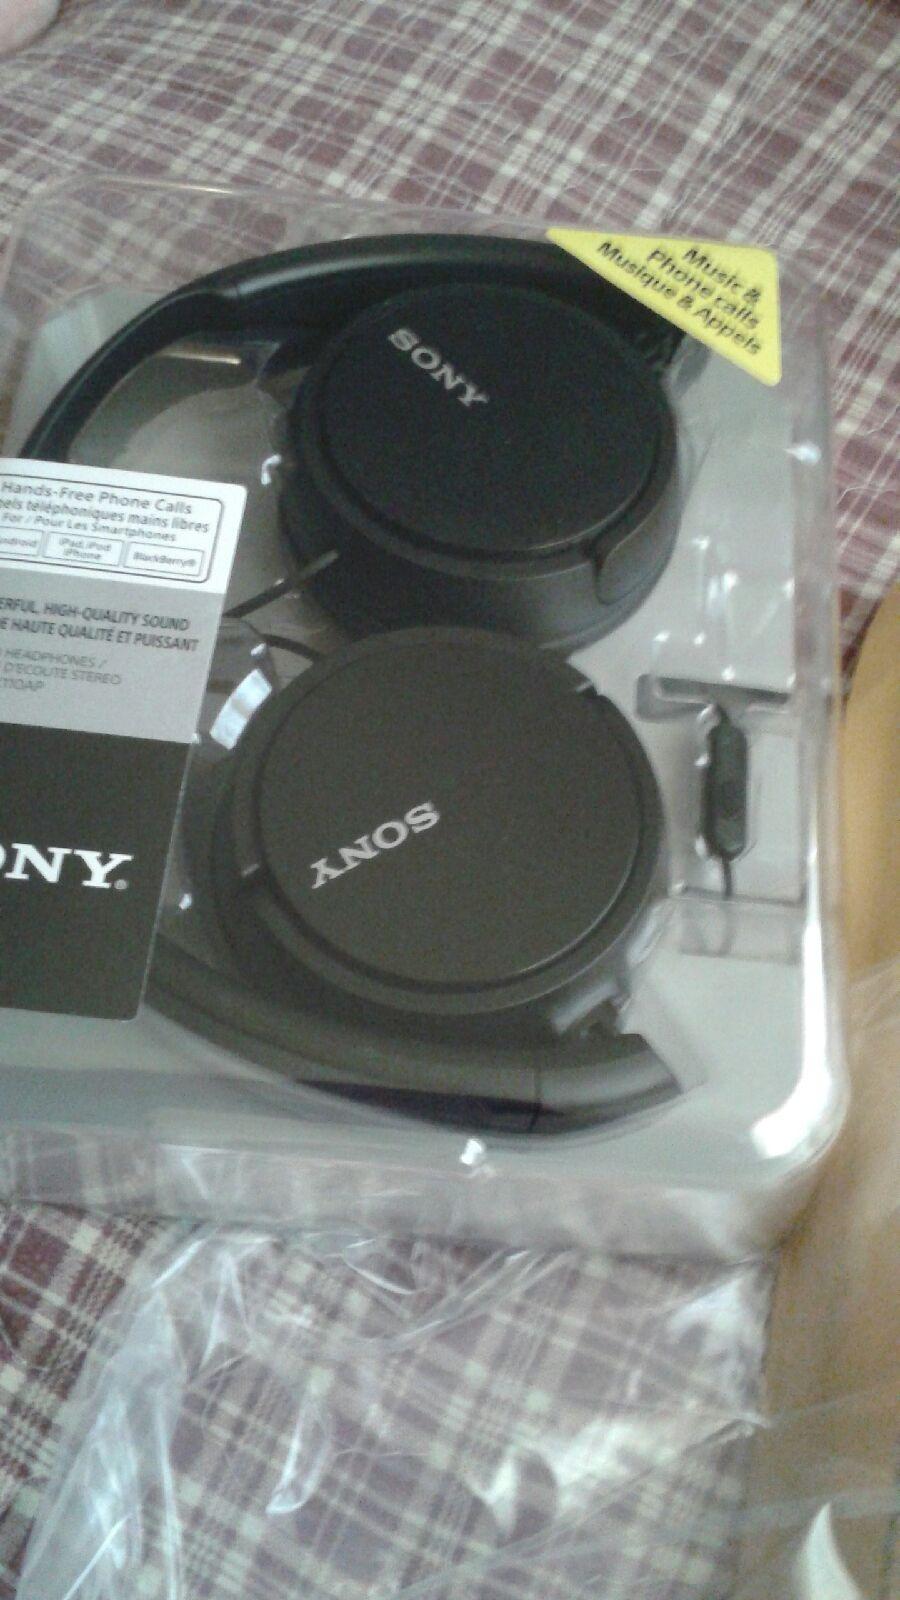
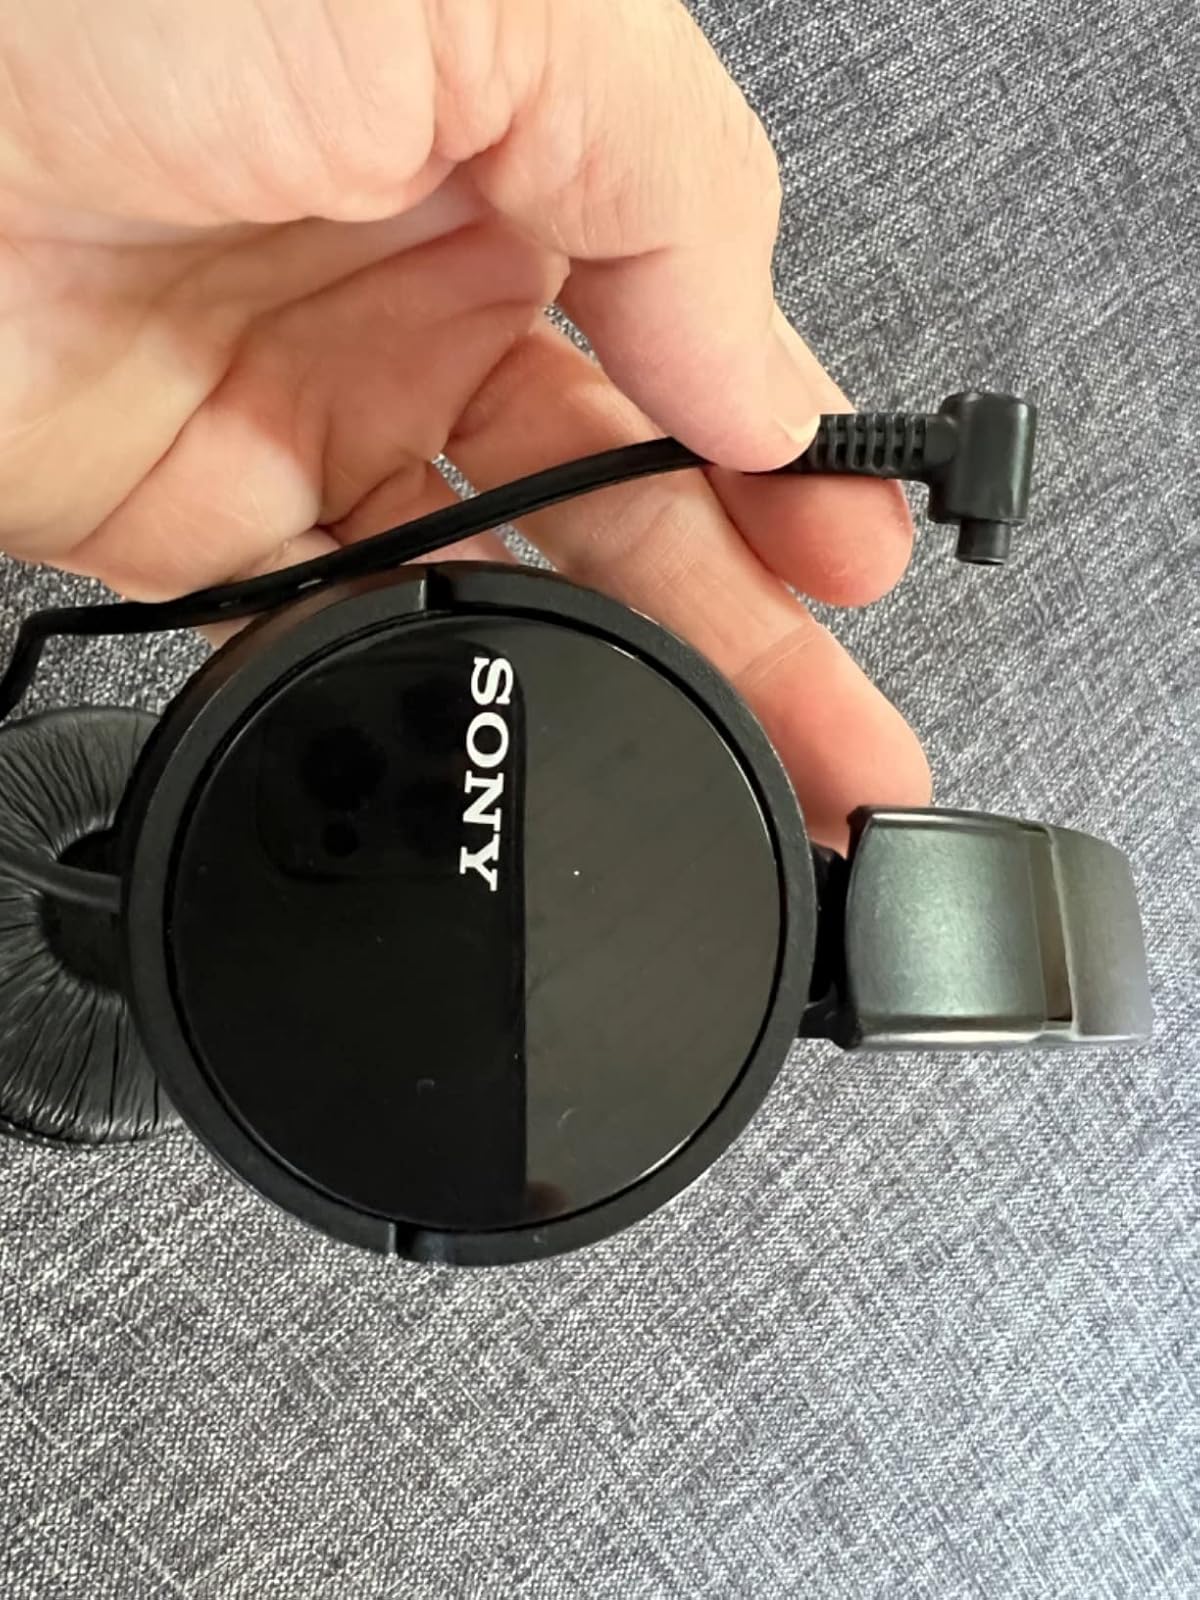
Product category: headphones
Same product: no